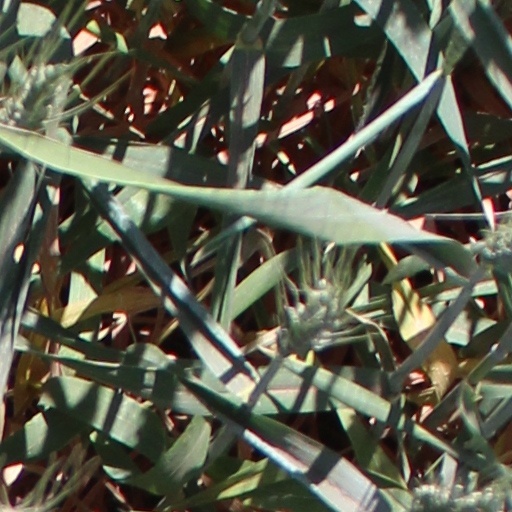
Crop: wheat